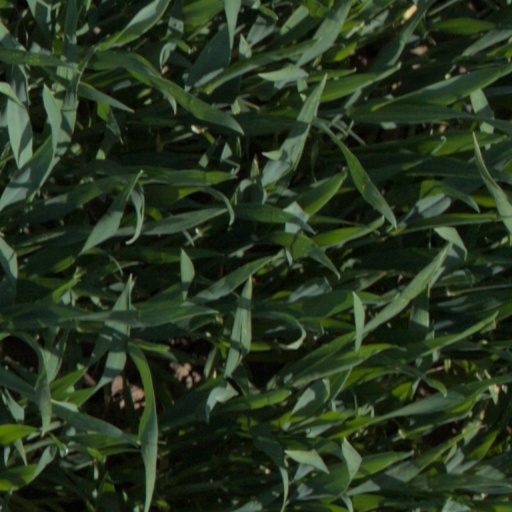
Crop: wheat